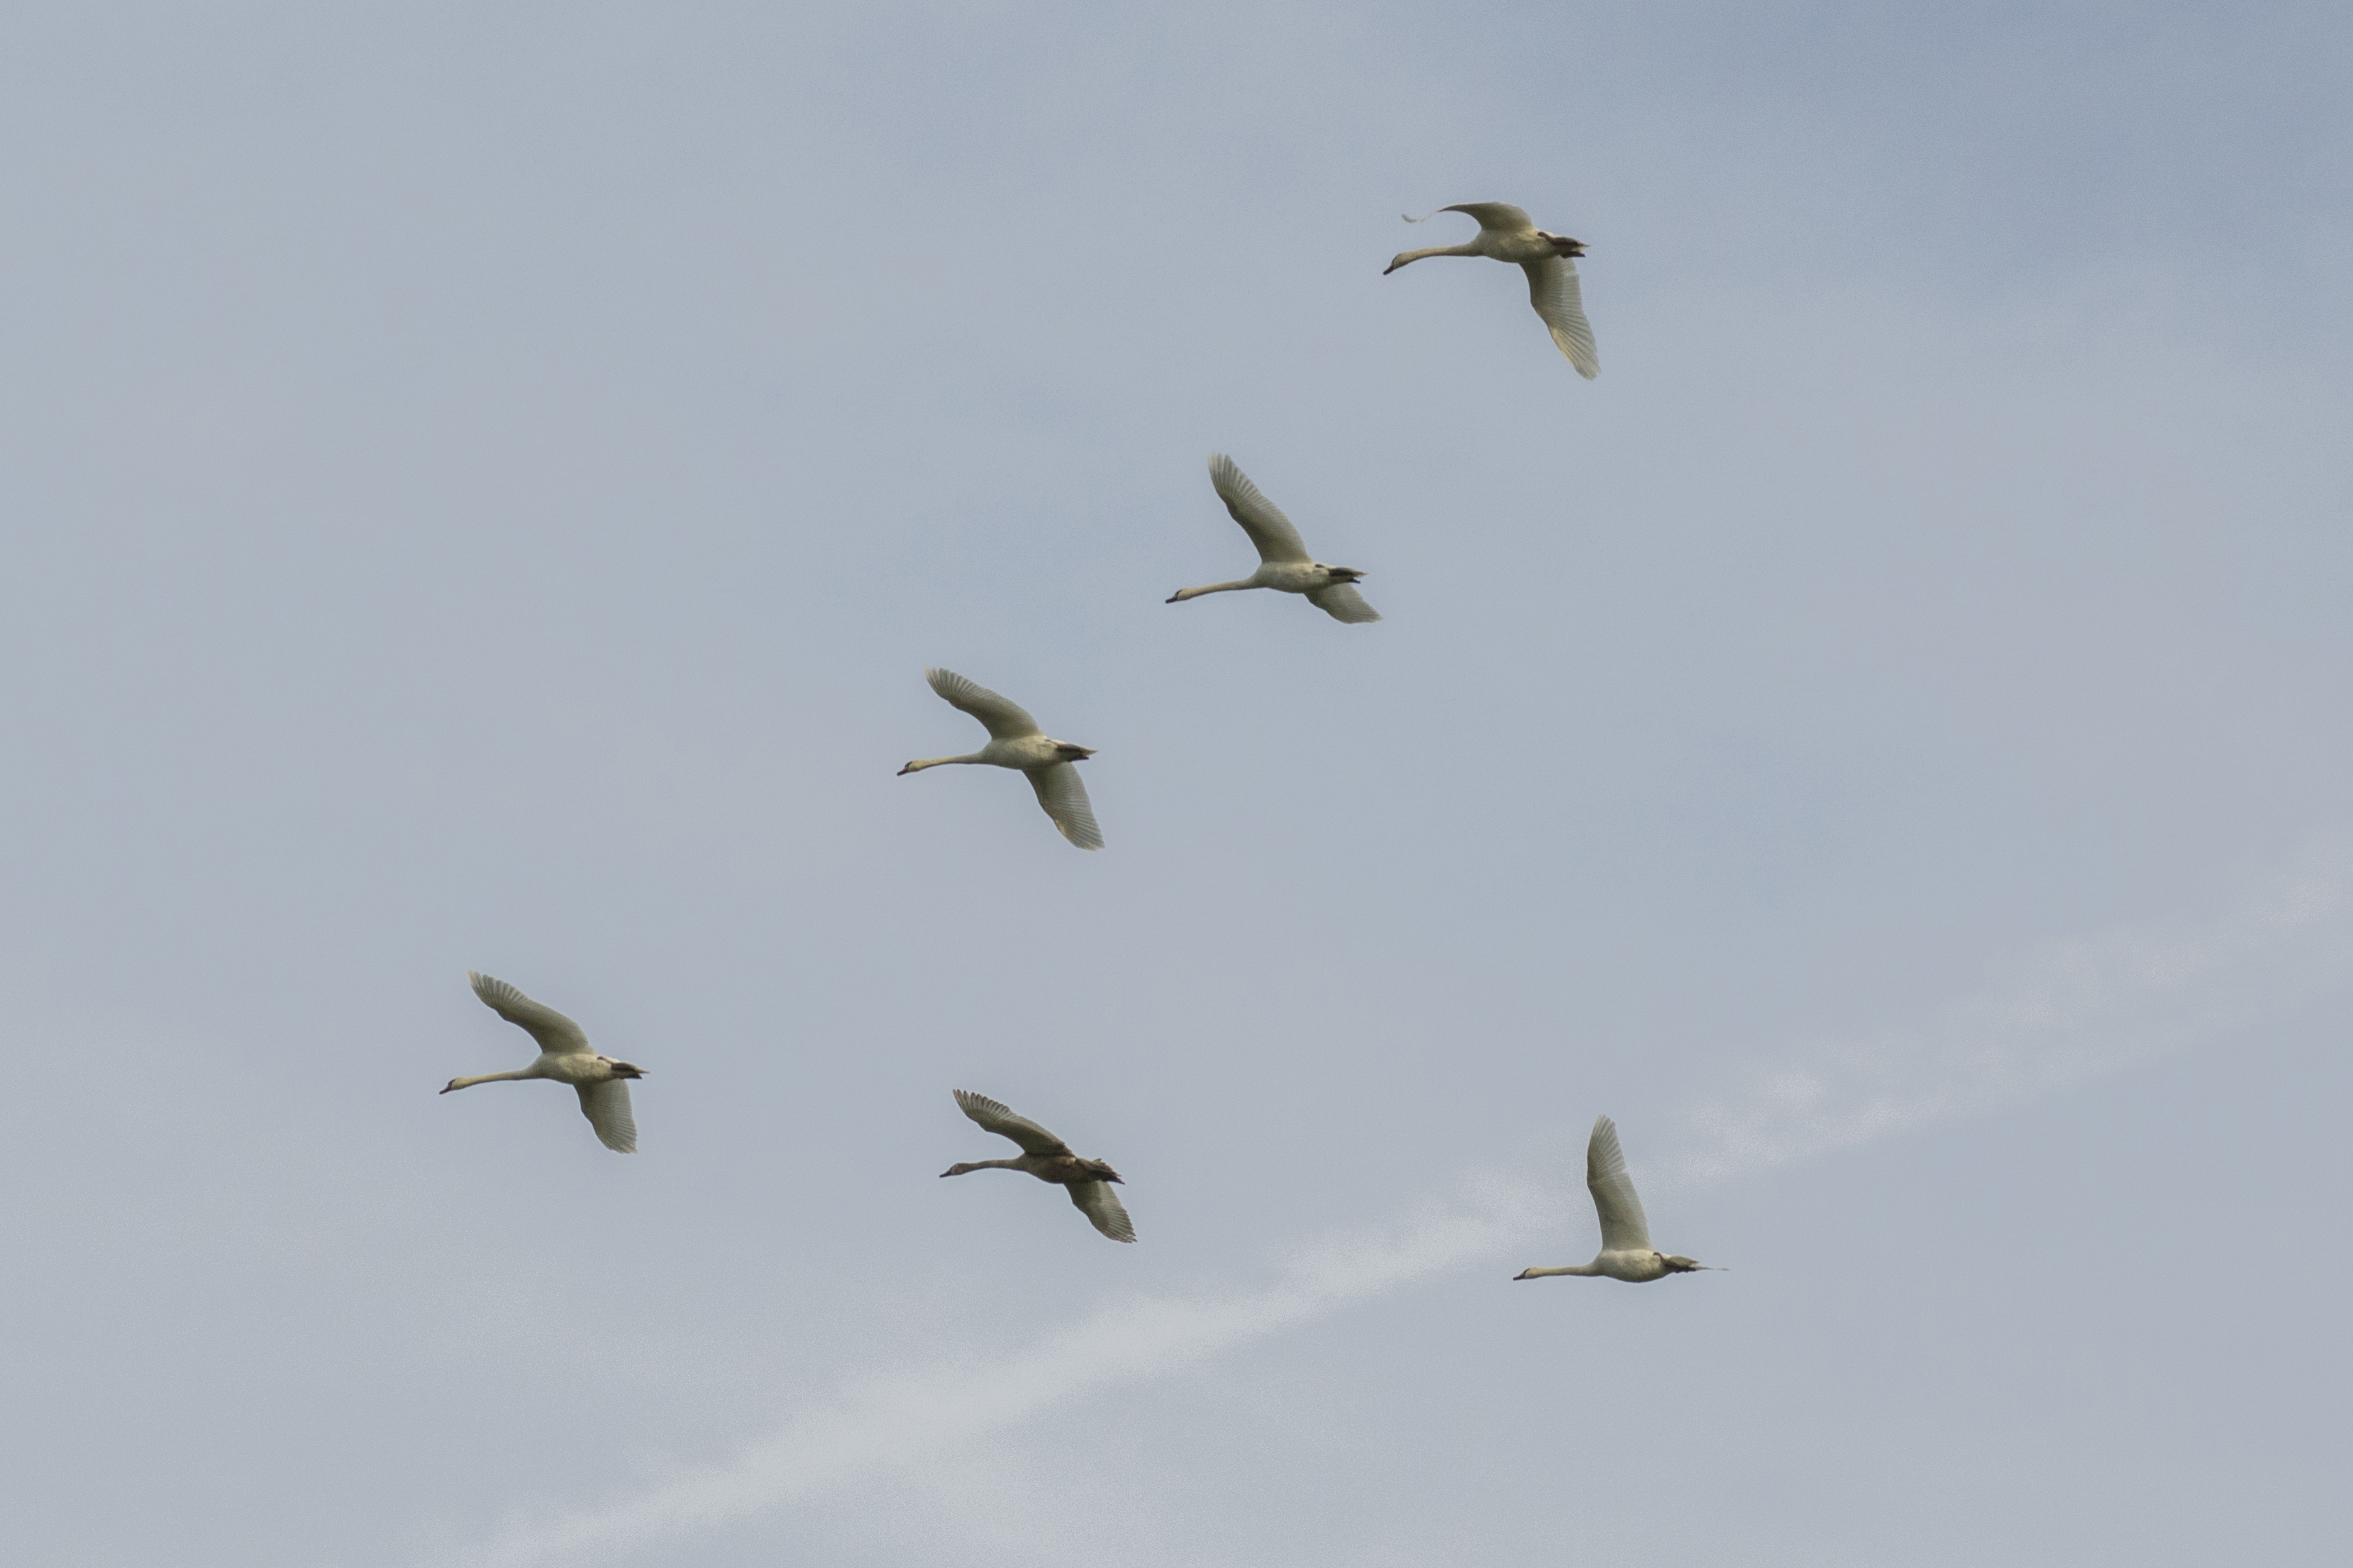
nature, outdoor, bird, wing, photography, seabird, flock, flight, nikon, fauna, swan, nederland, netherlands, zuidholland, outdoorphotography, vertebrate, paulvandevelde, pdvandevelde, padagudaloma, natuurfotografie, dordrecht, biesbosch, nederlandinfotos, hollandse, zwanen, bird migration, animal migration